Joseph Partridge (historian)

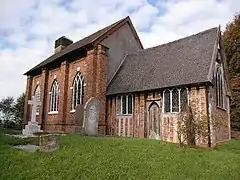
St Michael's, Baddiley

Partridge was born at the Red Lion Inn (now the Wilbraham Arms) on Welsh Row in Nantwich, where his father, also named Joseph Partridge, was the landlord. He was baptised on 1 May 1724. His father also worked as a waggoner, transporting goods to London. His mother, Sarah Tew (died 1771/2), was probably the daughter of John Tew (died 1722), another Nantwich waggoner. His parents had married on 13 October 1722. Nothing is known of Partridge's early life or education, except that he never attended university. It is possible that he attended one of the two boys' schools of the town, the grammar school or the Blue Cap Charity School, or the free grammar school at nearby Acton.